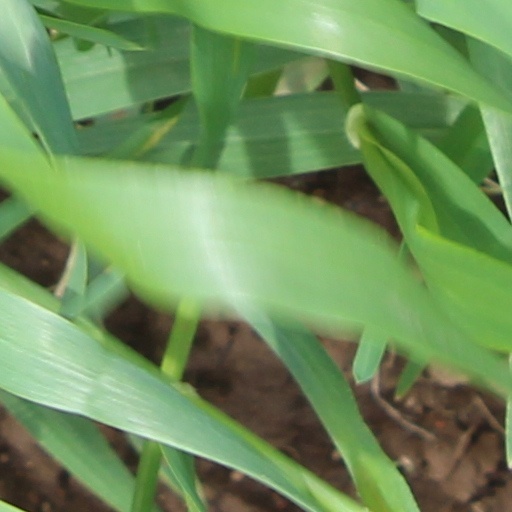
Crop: wheat